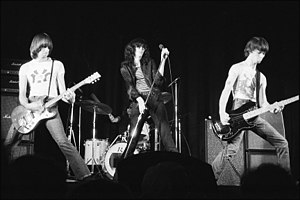
Phil Spector / 1960erne til 1980erne
The Ramones i Toronto i 1976
Harvey Philip Spector er en amerikansk musiker, musikproducer og sangskriver.